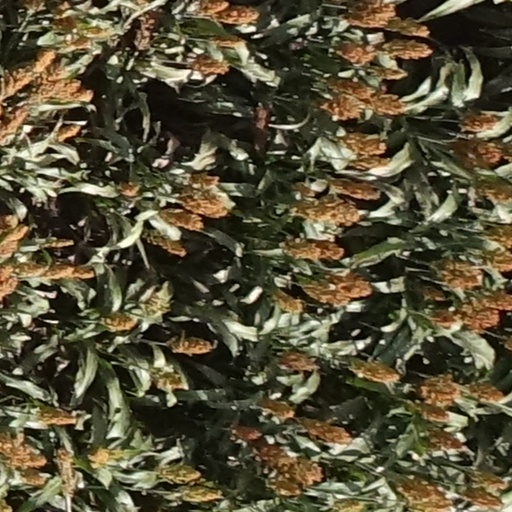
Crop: sorghum